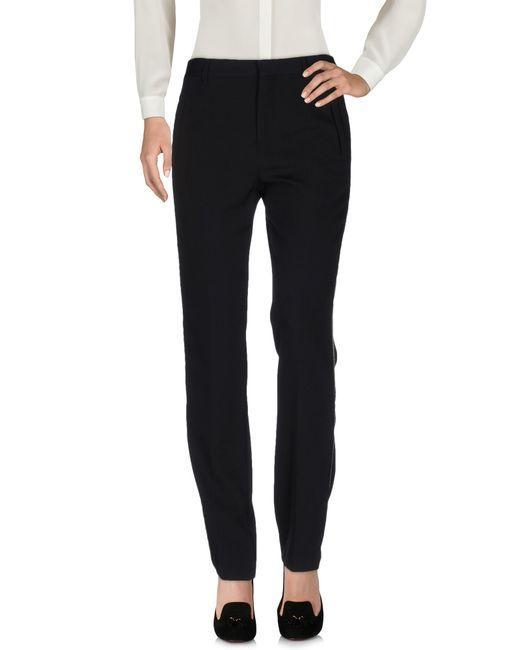
Formelle schwarze Baumwollhose für den Bürogebrauch